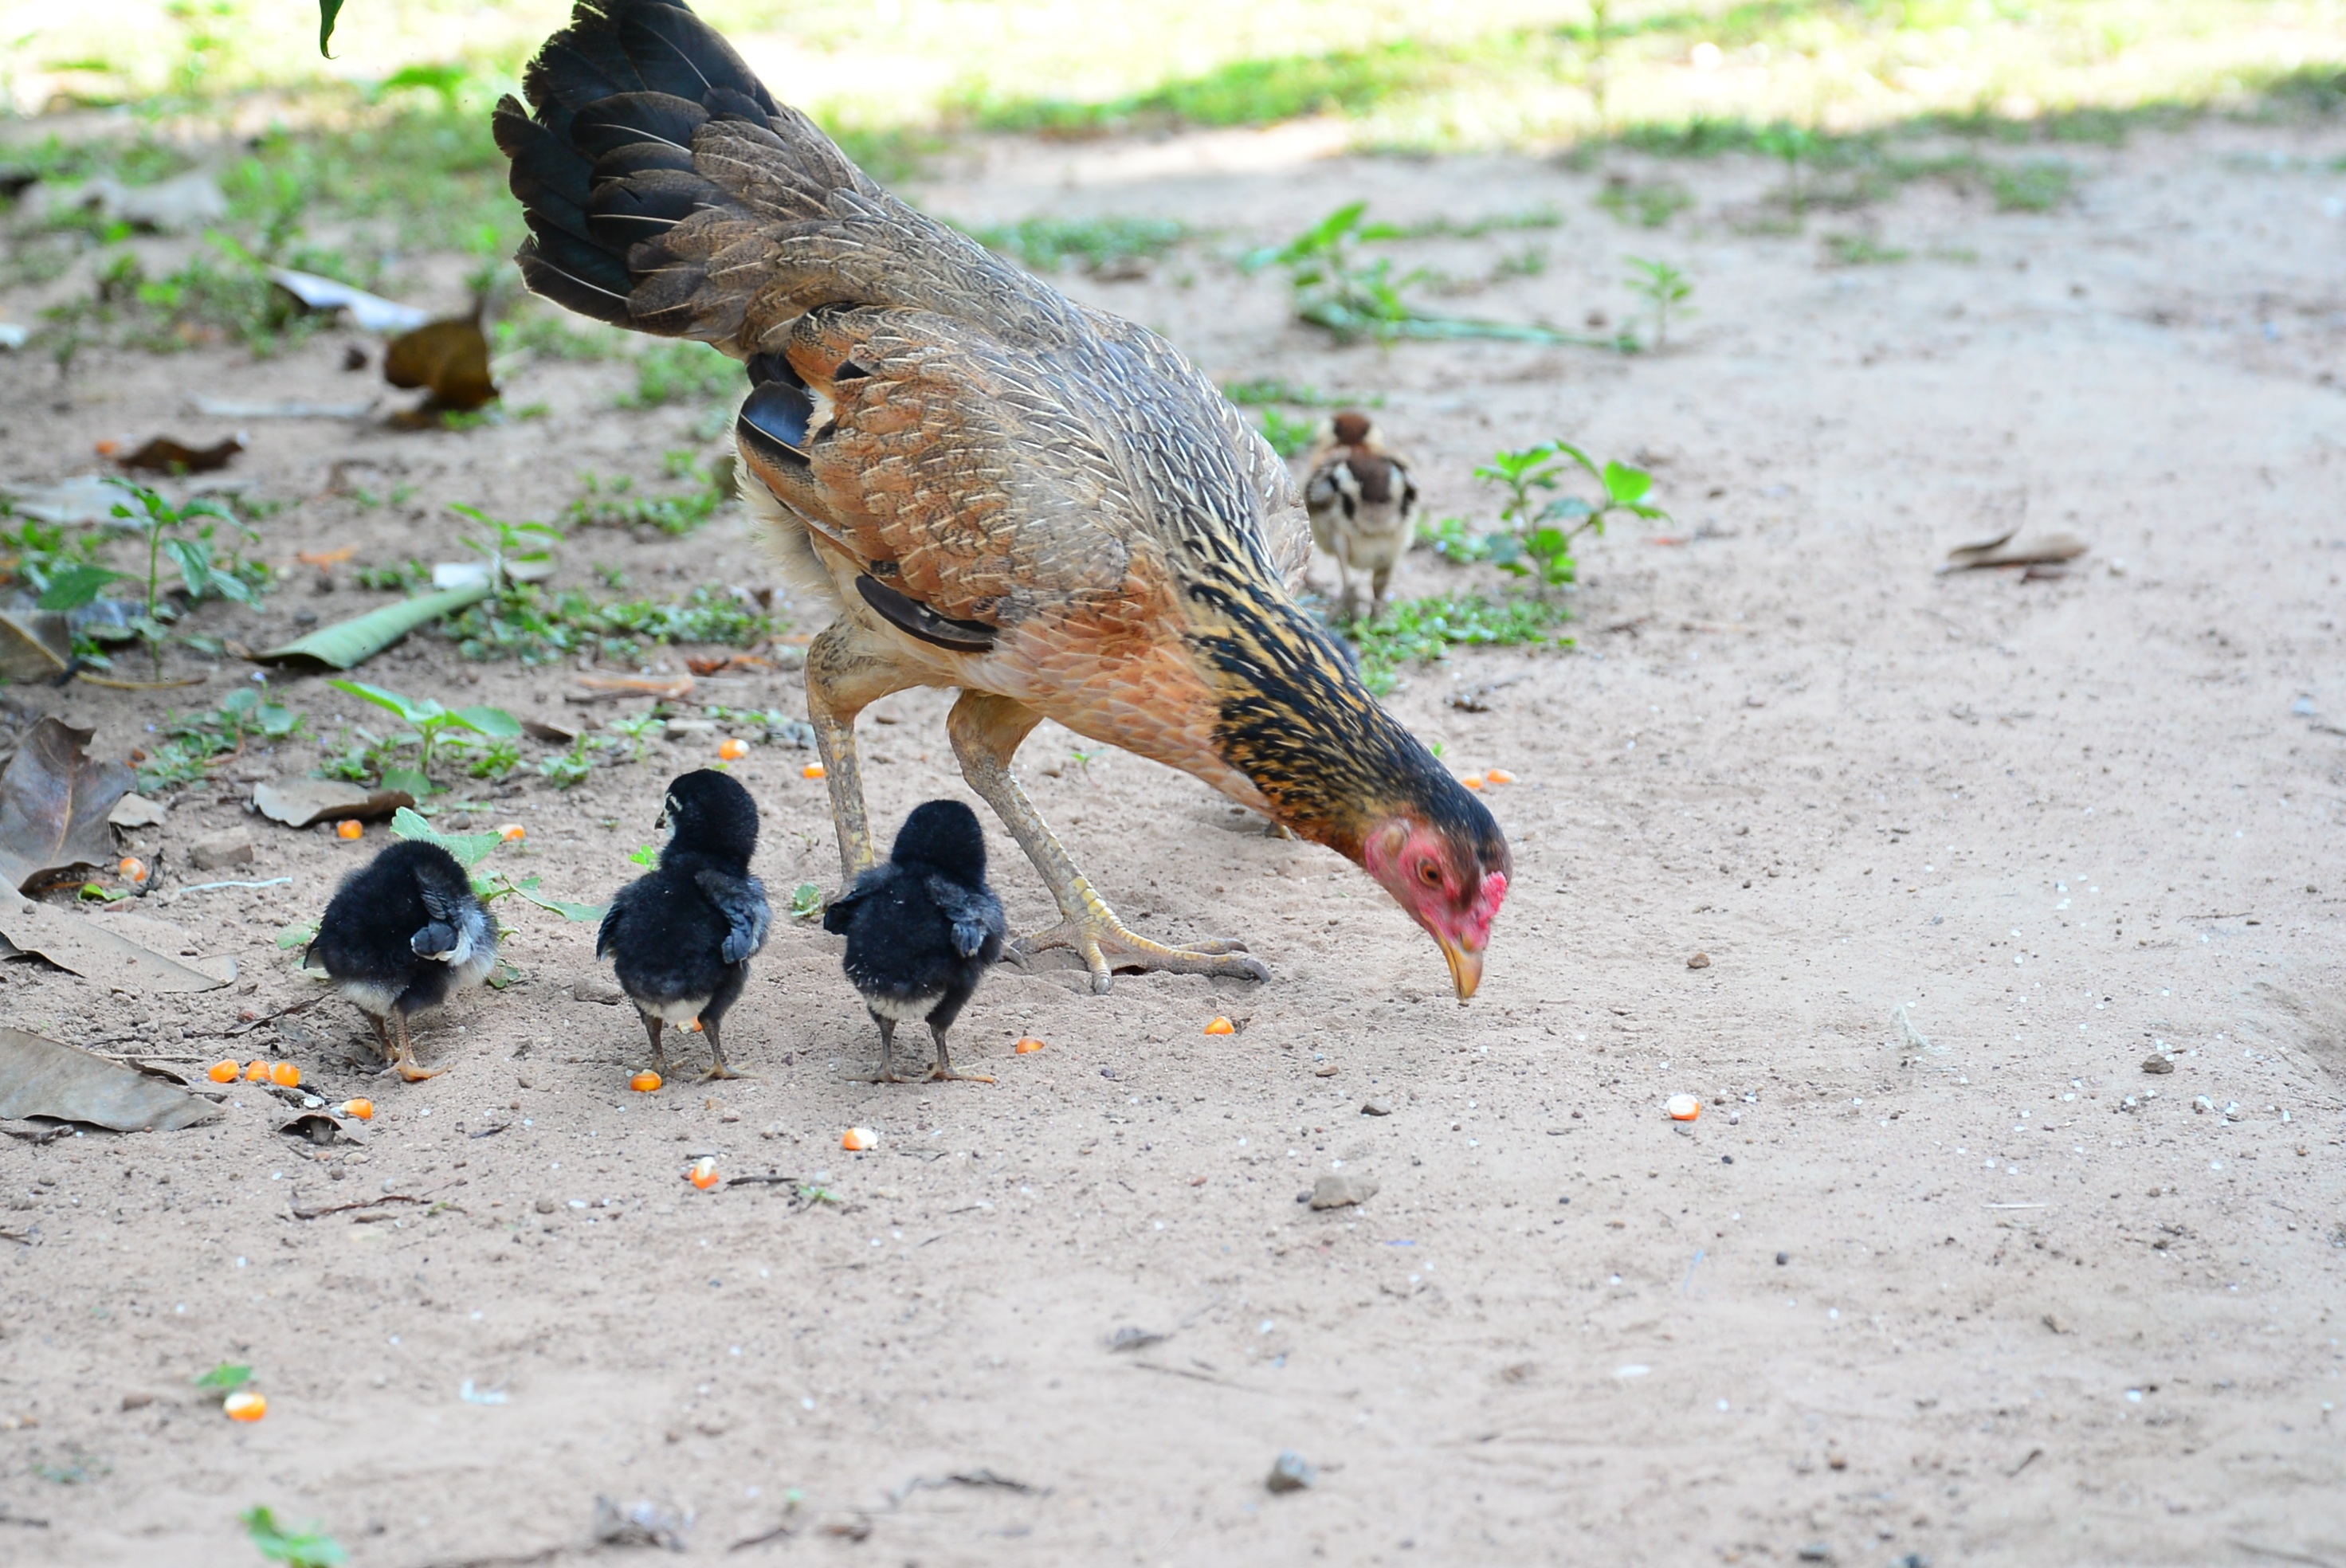
bird, wildlife, chicken, fauna, family, mother, duck, vertebrate, water bird, perching bird